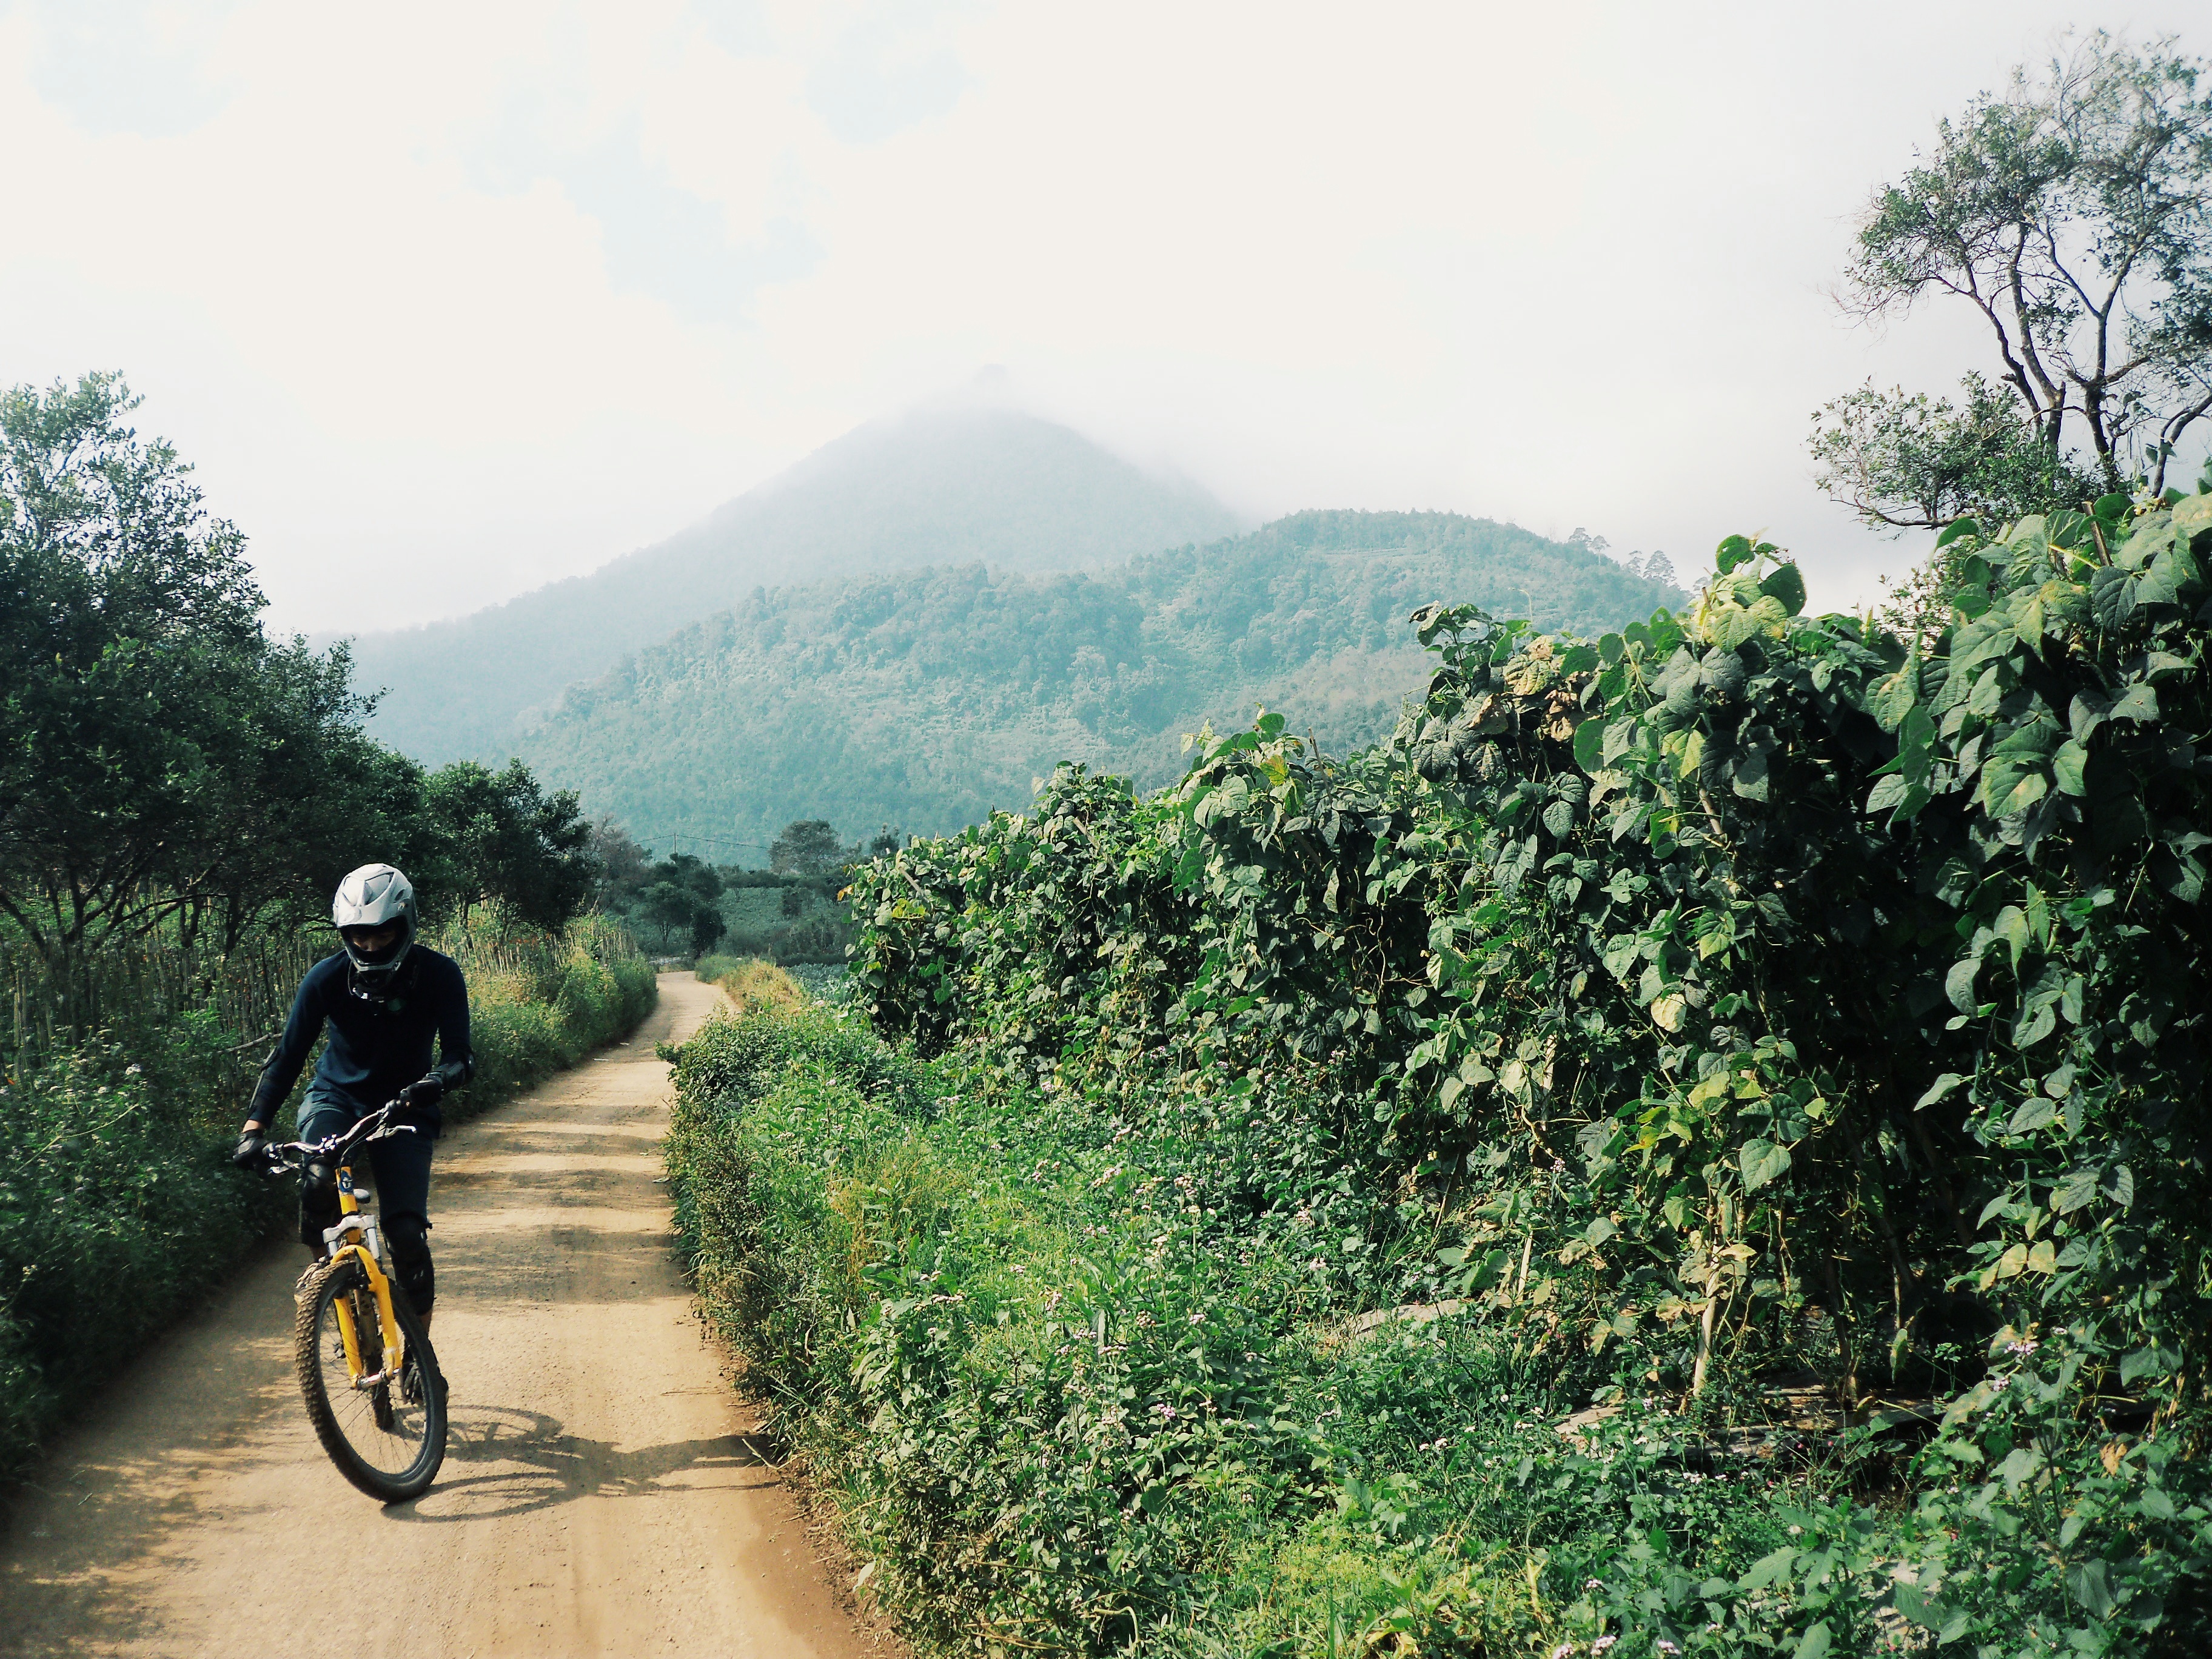
mountain, trail, hill, bicycle, mountain range, vehicle, jungle, extreme sport, ridge, mountain bike, cycling, sports, freeride, mountain biking, cycle sport